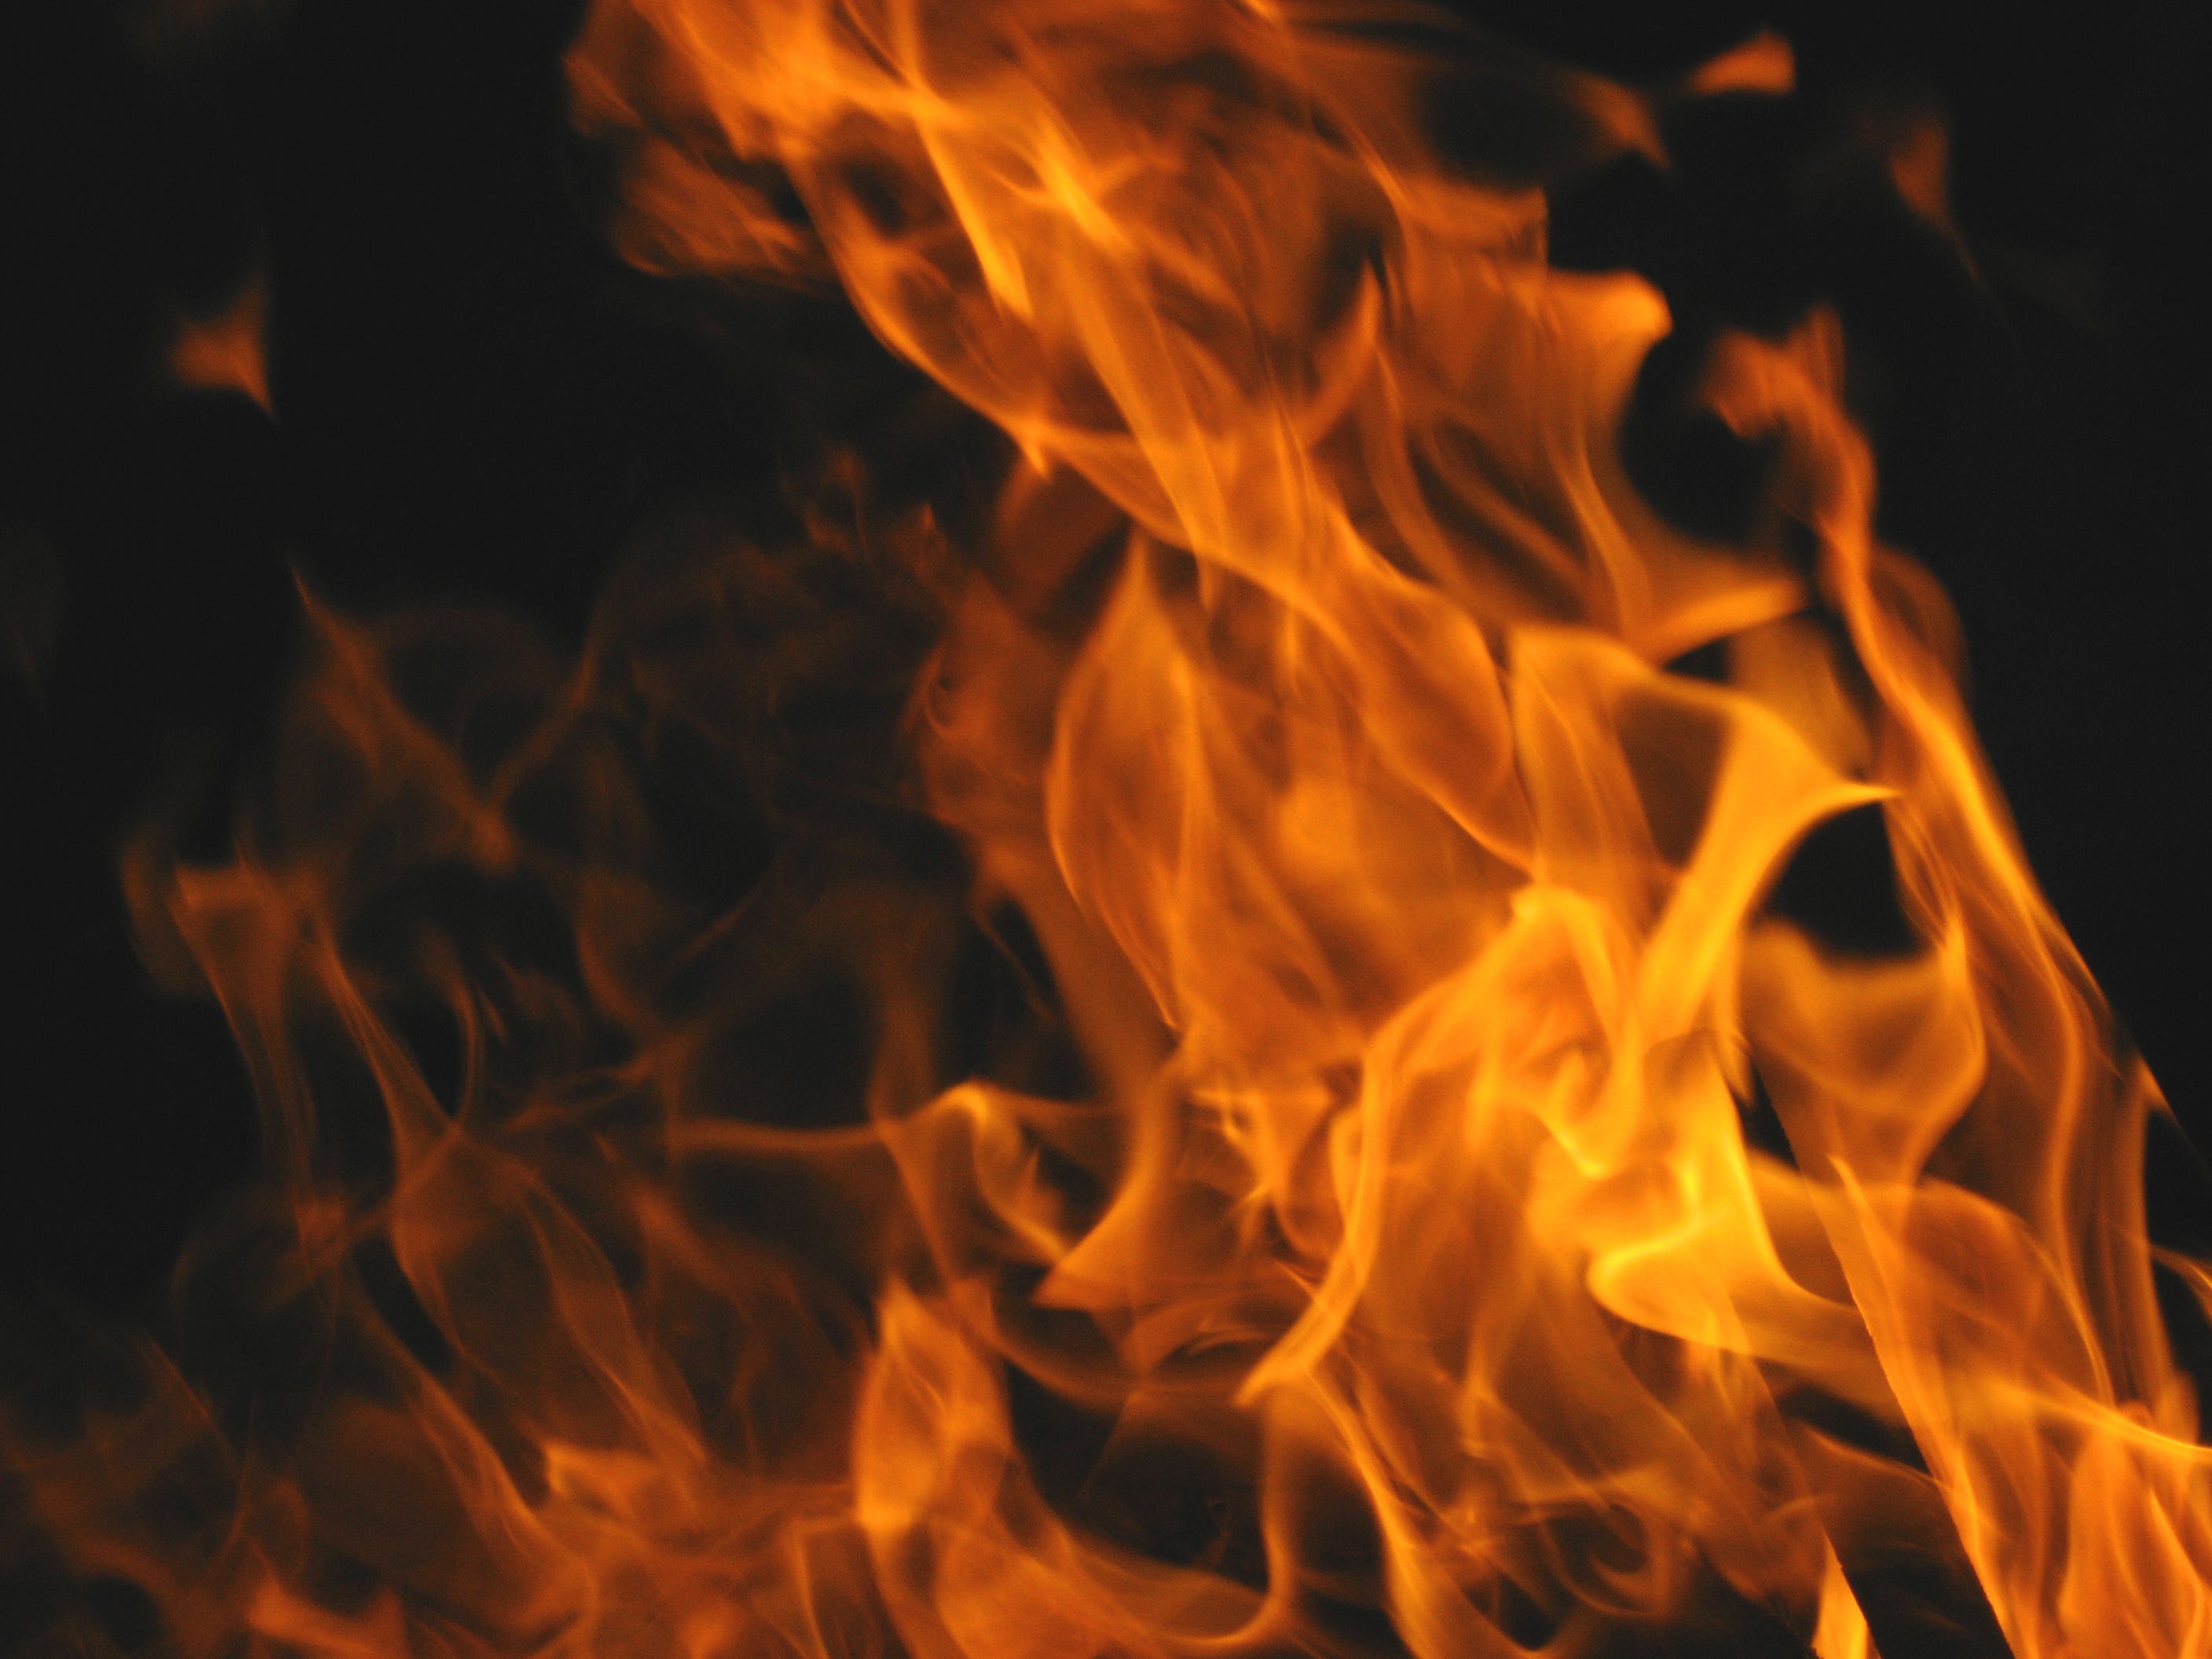
flame, fire, campfire, bonfire, inferno, burn, flaming, font, blaze, flames, fiery, blazing, dangerous, combustion